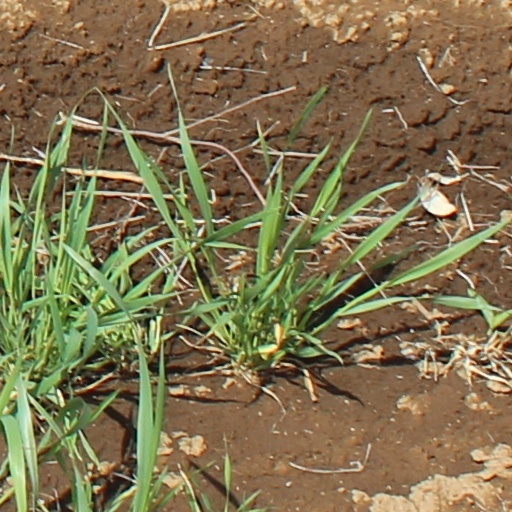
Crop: wheat